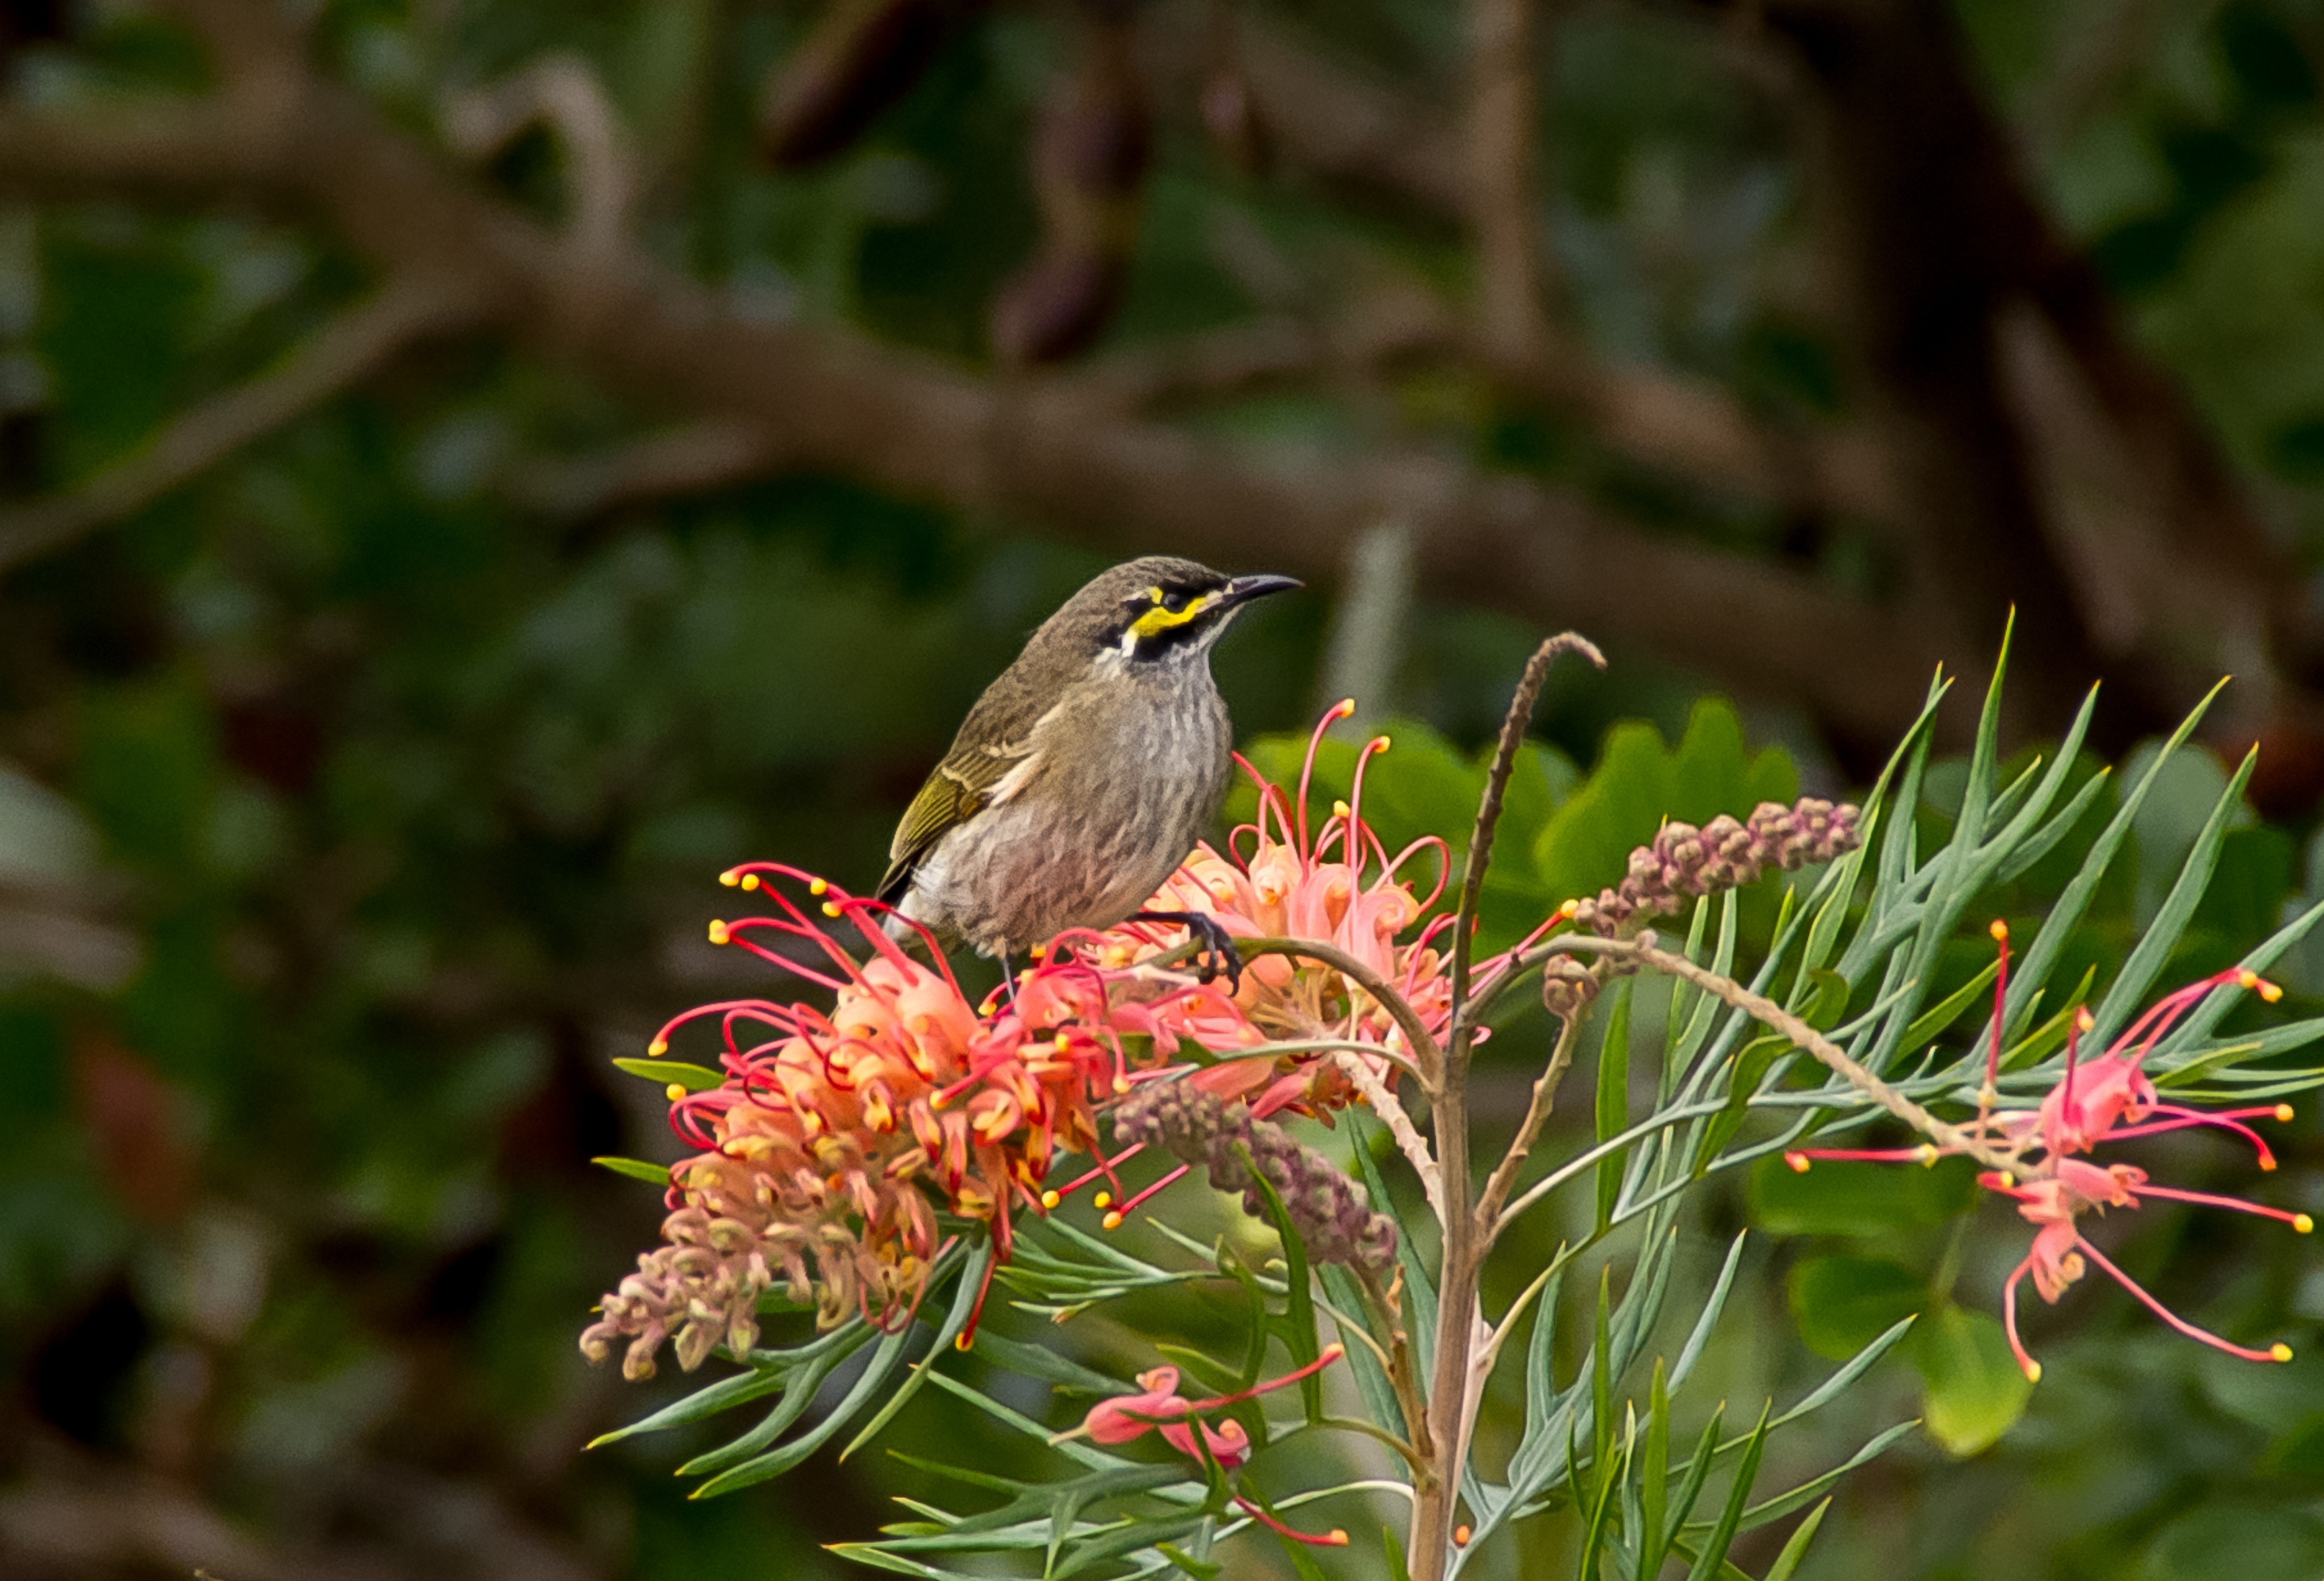
nature, branch, bird, plant, white, flower, wildlife, wild, hummingbird, botany, yellow, flora, fauna, flowers, australia, feathers, shrub, queensland, olive, honeyeater, grevillea, yellow faced honeyeater, perching bird